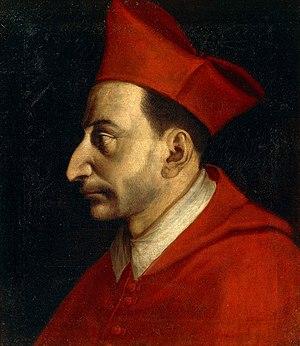
Ambrogio Figino ou Giovanni Ambrogio Figino est un peintre italien du maniérisme lombard.
Michelangelo Merisi da Caravaggio, en français Caravage ou le Caravage, est un peintre italien né le 29 septembre 1571 à Milan et mort le 18 juillet 1610 à Porto Ercole.